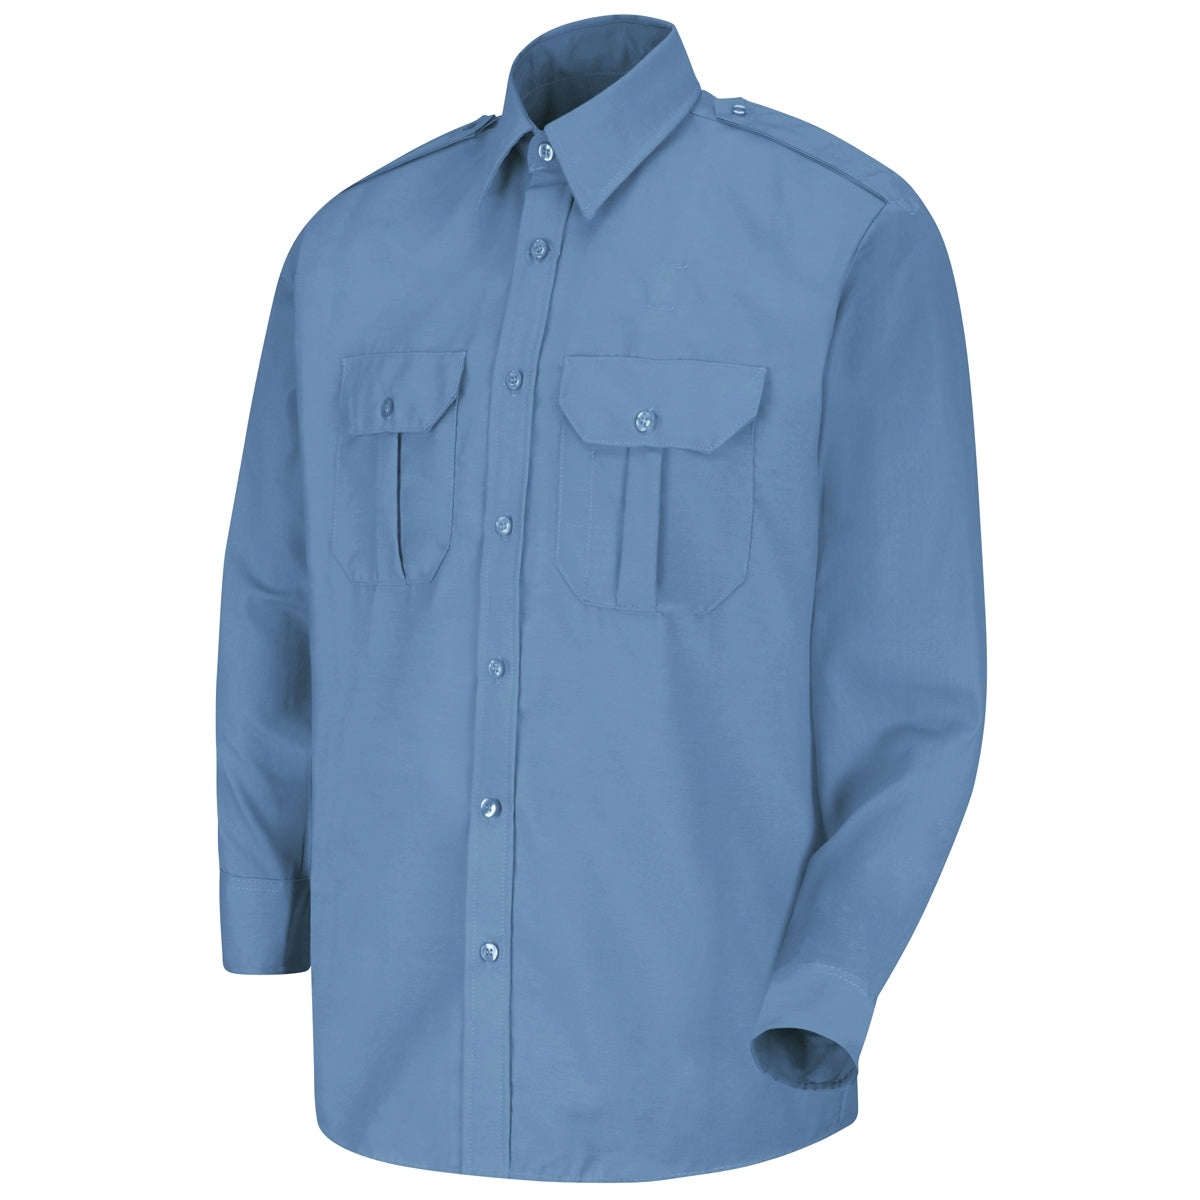
Horace Small Sentinel Long Sleeve (SP56)
Sentinel® Basic Security Long Sleeve Shirt - SP56 Fabric: 4.25 oz. Poplin. Blend: 65% polyester / 35% cotton. Silhouette: Industrial wash. Care: Seven buttons w/ vertical buttonholes. Closure: Two-piece, lined, banded, w/ collar stays. Waistband: Center pleat placket. Facing: Functional epaulets. Badge tab, buttonhole eyelets and sling. Tailored sleeve placket. Color: Pre-cure durable press w. soil release & wickable finish.
Brand: Horace Small
Category: Apparel & Accessories > Clothing > Uniforms > Security Uniforms